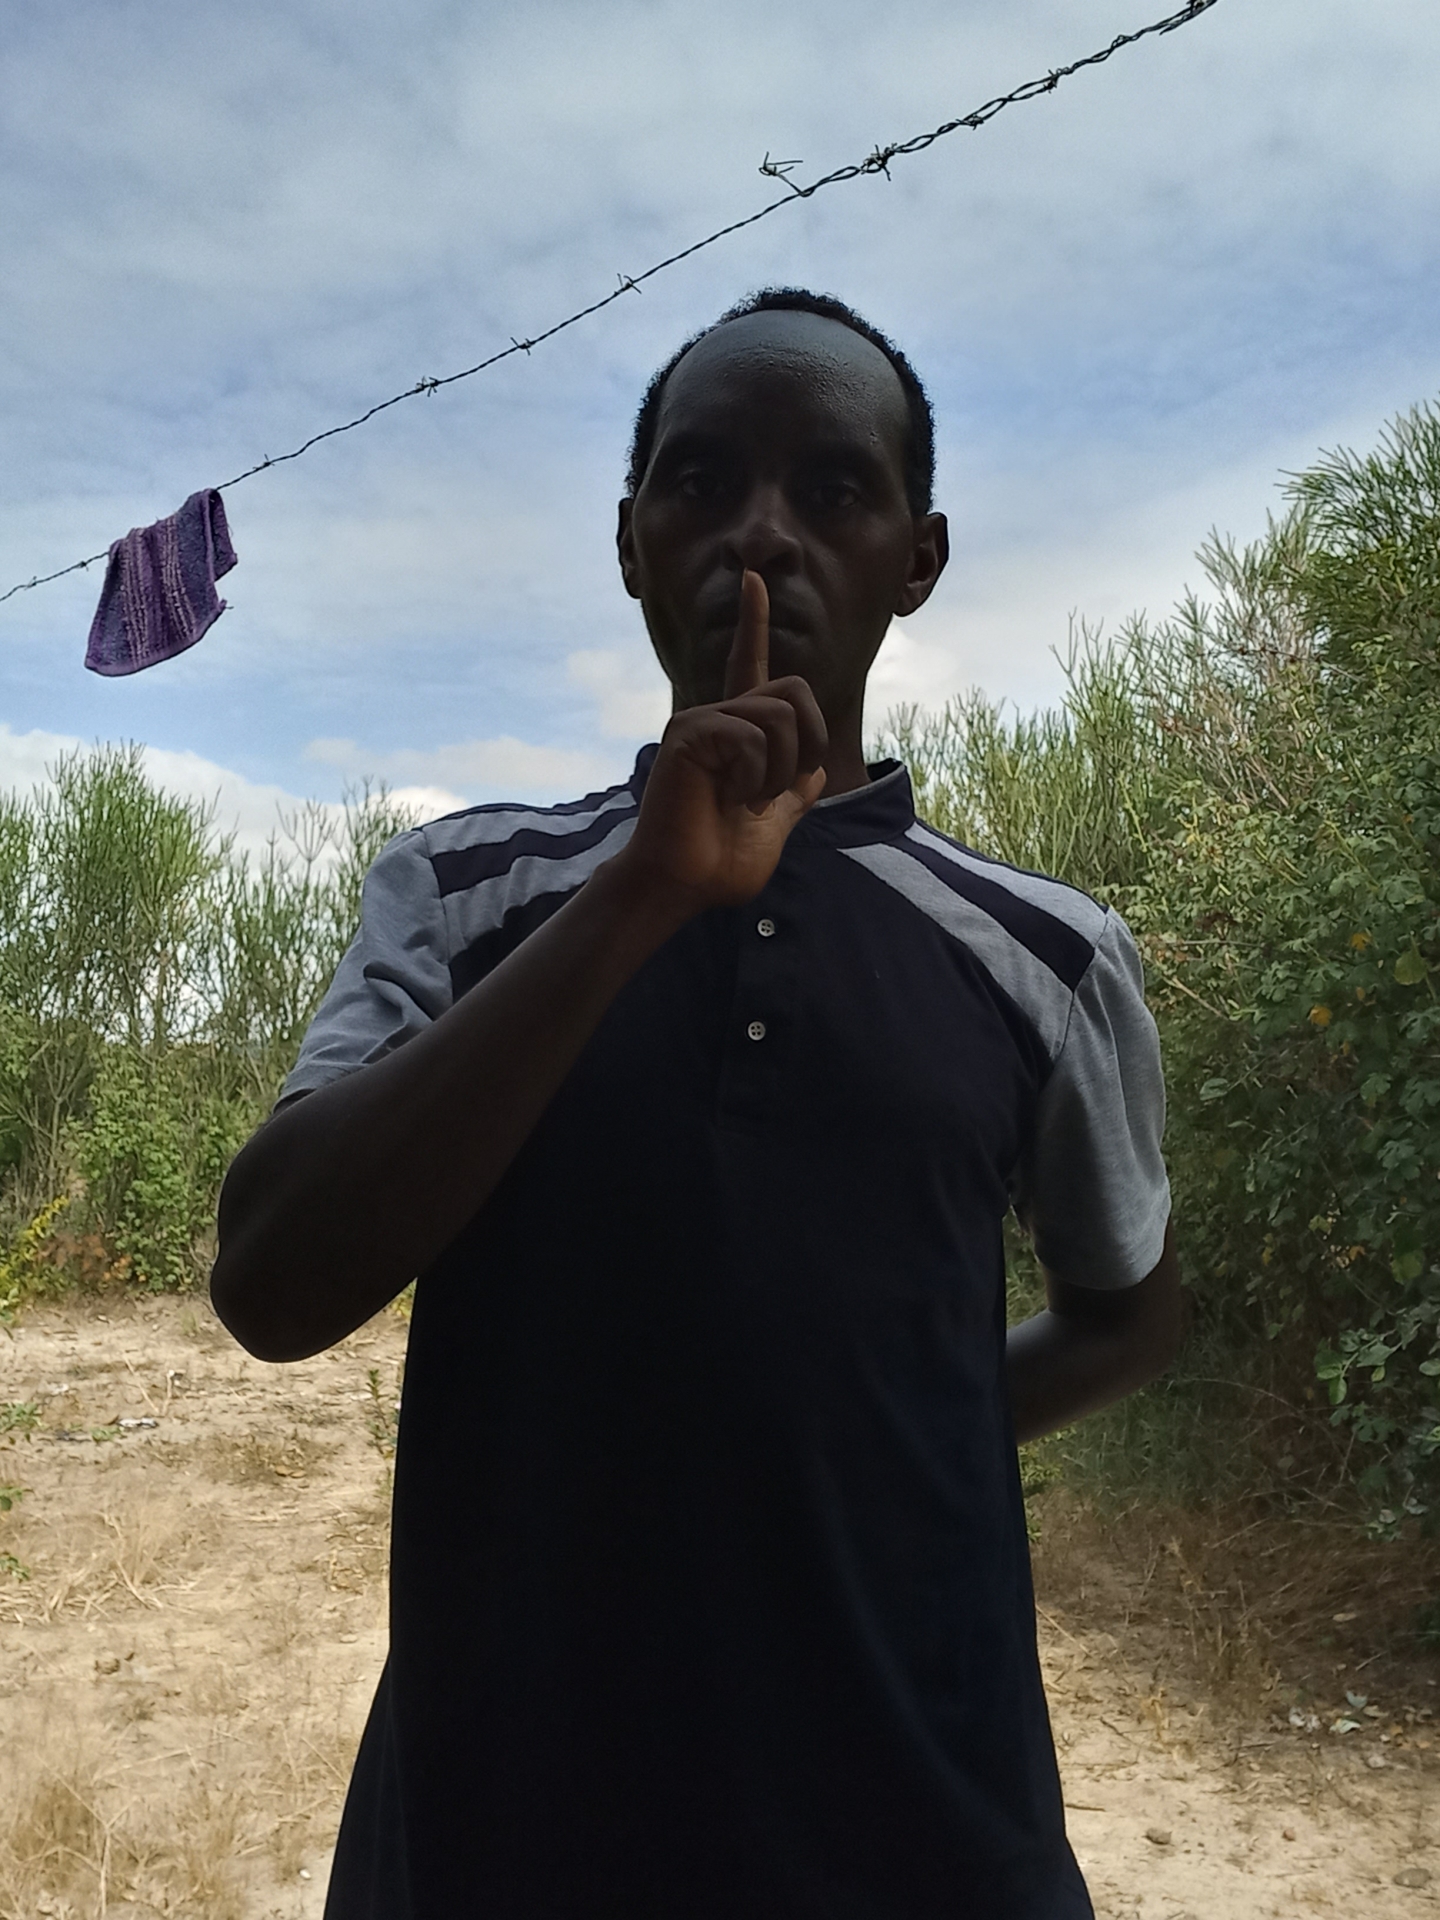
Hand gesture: mute